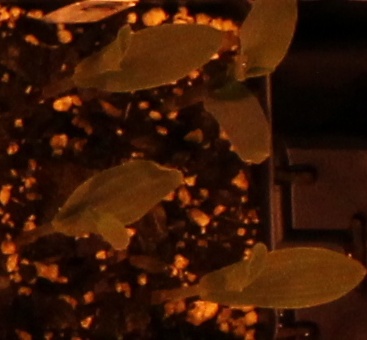
Label: Corn